Mamyr Stash

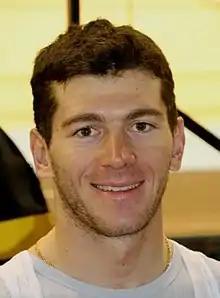
Stash in 2017

Mamyr Basam Stash (born 4 May 1993) is a Russian racing cyclist, who rides for Russian amateur team .